Pacific Pinball Museum

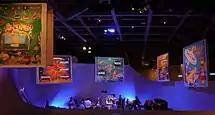

The Pacific Pinball Museums machines, backglass murals, and educational exhibits have made appearances in museums and galleries around the world. A few notable places the collection has traveled are: